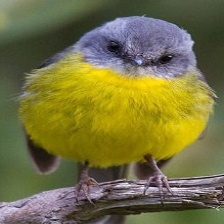
Species: EASTERN YELLOW ROBIN
Scientific name: EOPSALTRIA AUSTRALIS
ImageNet parent category: robin